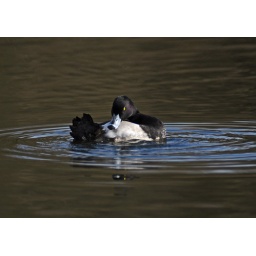
Risky shot - narrow road by the lake and no pavement!